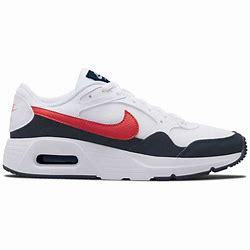
Brand: Nike
Model: Air Max SC